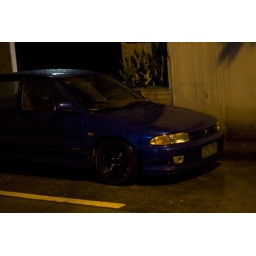
the night before typhoon Ondoy.. my car was sleeping quietly under the rain in-front of our house.